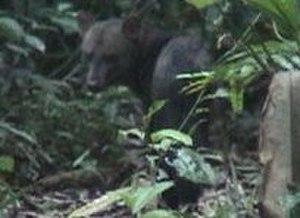
L'appellation chien sauvage est un nom vulgaire attribué à certaines espèces de Canidae, qui est une famille de carnivores. Répartis sur différents continents, ils désignent des canidés non domestiqués. Ils ne sont pas directement apparentés entre eux et sont assez différents du Chien proprement dit. Ils sont donc à distinguer des chiens errants, ces chiens domestiques ayant été abandonnés de leur foyer ou ayant fui celui-ci. Les espèces concernées sont :